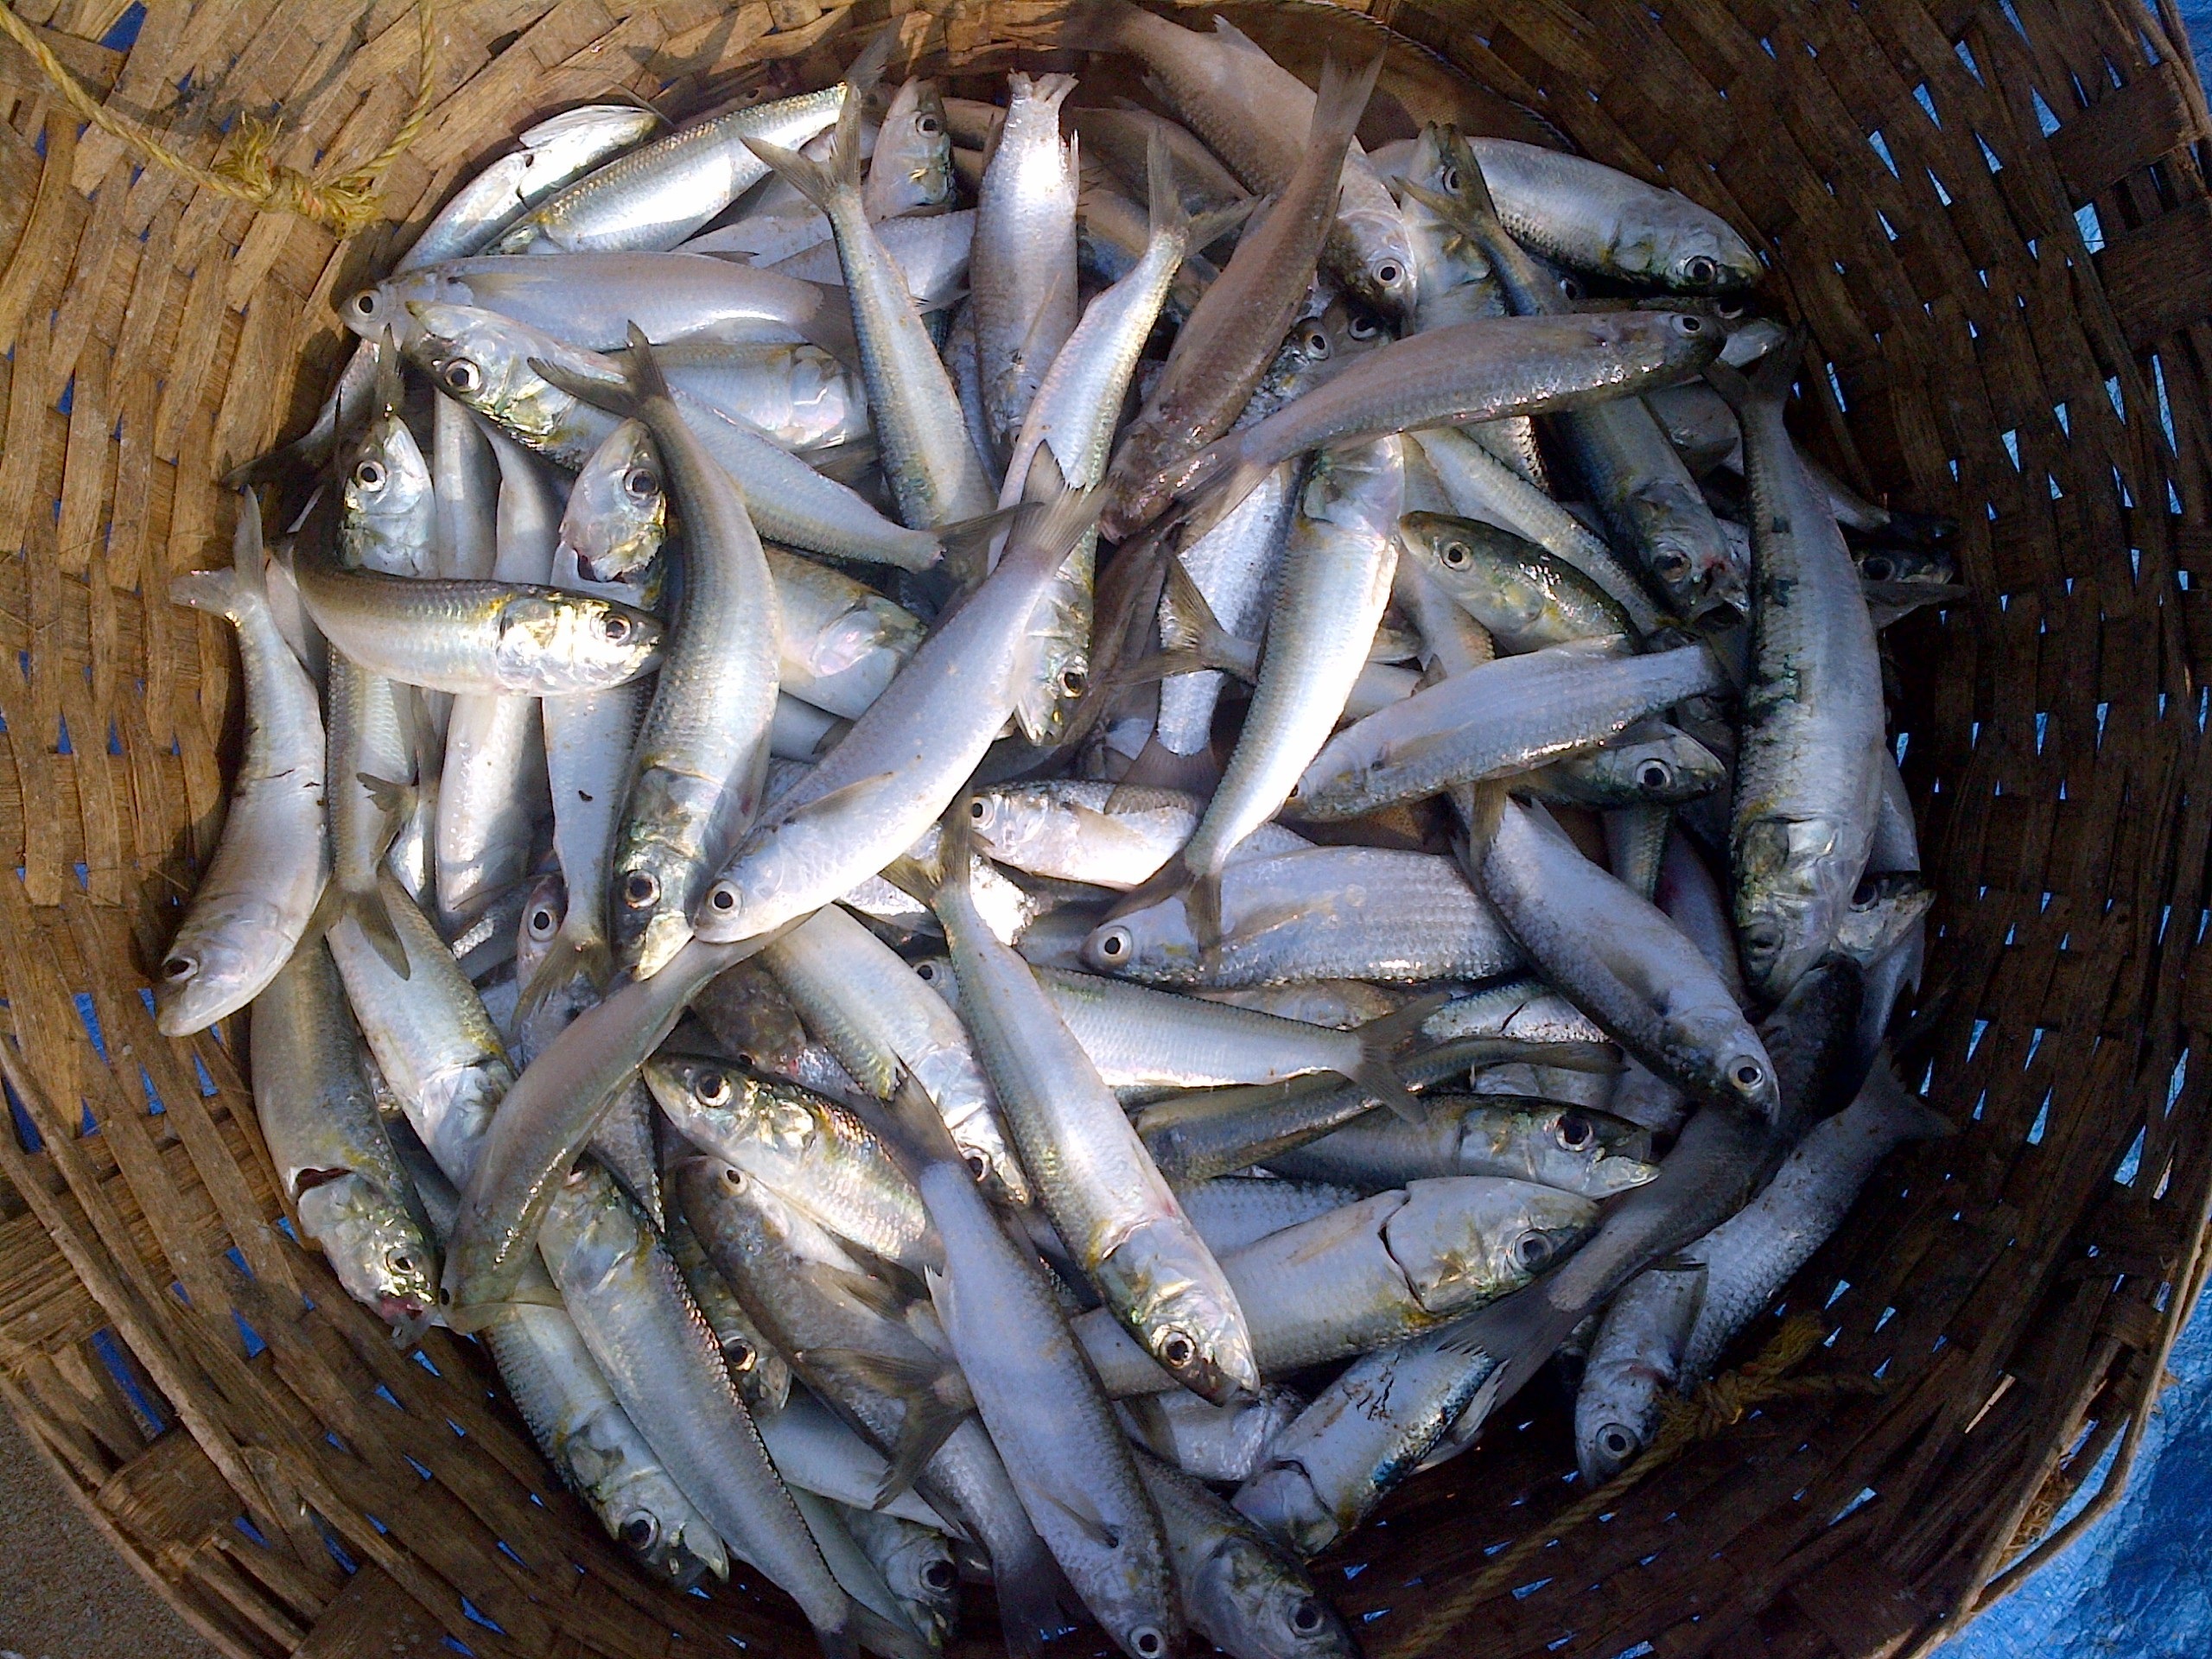
beach, sea, animal, food, seafood, fresh, fish, sardine, marine, vertebrate, caught, india, catch, herring, goa, organism, sea fish, forage fish, oily fish, indian oil sardine, sardinella longiceps, ray finned fish, sardinella